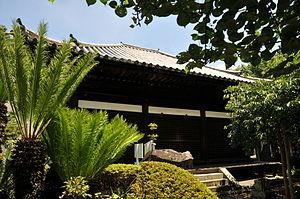
Le terme « trésor national » est utilisé au Japon depuis 1897 pour désigner les biens les plus précieux du patrimoine culturel du Japon bien que la définition et les critères aient changé depuis la création du terme. Les bâtiments des temples bouddhistes de cette liste ont été classés Trésors nationaux du Japon quand la loi pour la protection des biens culturels est entrée en vigueur le 9 juin 1951. Les pièces sont choisies par le ministère de l'Éducation, de la Culture, des Sports, des Sciences et de la Technologie sur le fondement de leur « valeur artistique ou historique particulièrement élevée ». Cette liste présente 152 entrées de bâtiments de temples Trésors nationaux de la fin du VIIᵉ siècle classique au début de l'époque d'Edo moderne du XIXᵉ siècle. Le nombre d'édifices répertoriés dans cette liste est supérieur à 152, parce que, dans certains cas, des groupes de bâtiments liés entre eux sont réunis pour former une seule entrée. Les structures comprennent des bâtiments principaux tels que le kon-dō, le hon-dō, le butsuden, des pagodes, des portes, un beffroi, des couloirs et d'autres bâtiments et édifices qui font partie d'un temple bouddhiste.
Taihō-ji est un temple bouddhiste situé dans la ville de Matsuyama, préfecture d'Ehime au Japon. Le hon-dō est classé trésor national et quelques-uns des trésors du temple sont classés biens culturels importants.